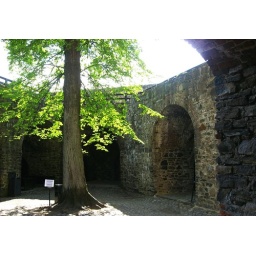
tree in the castle